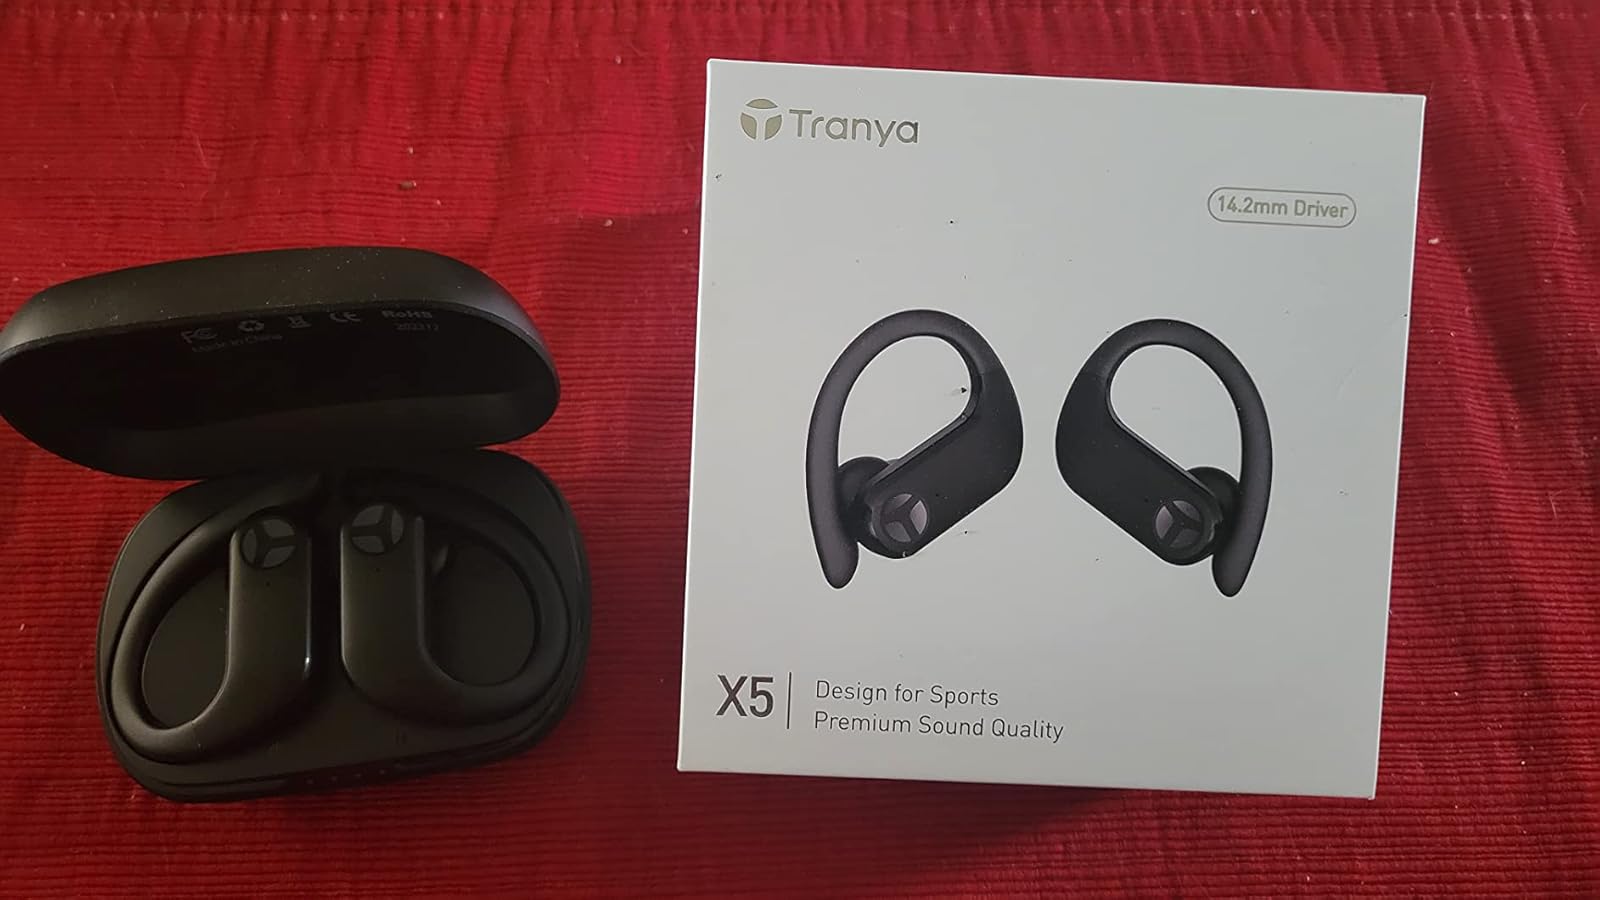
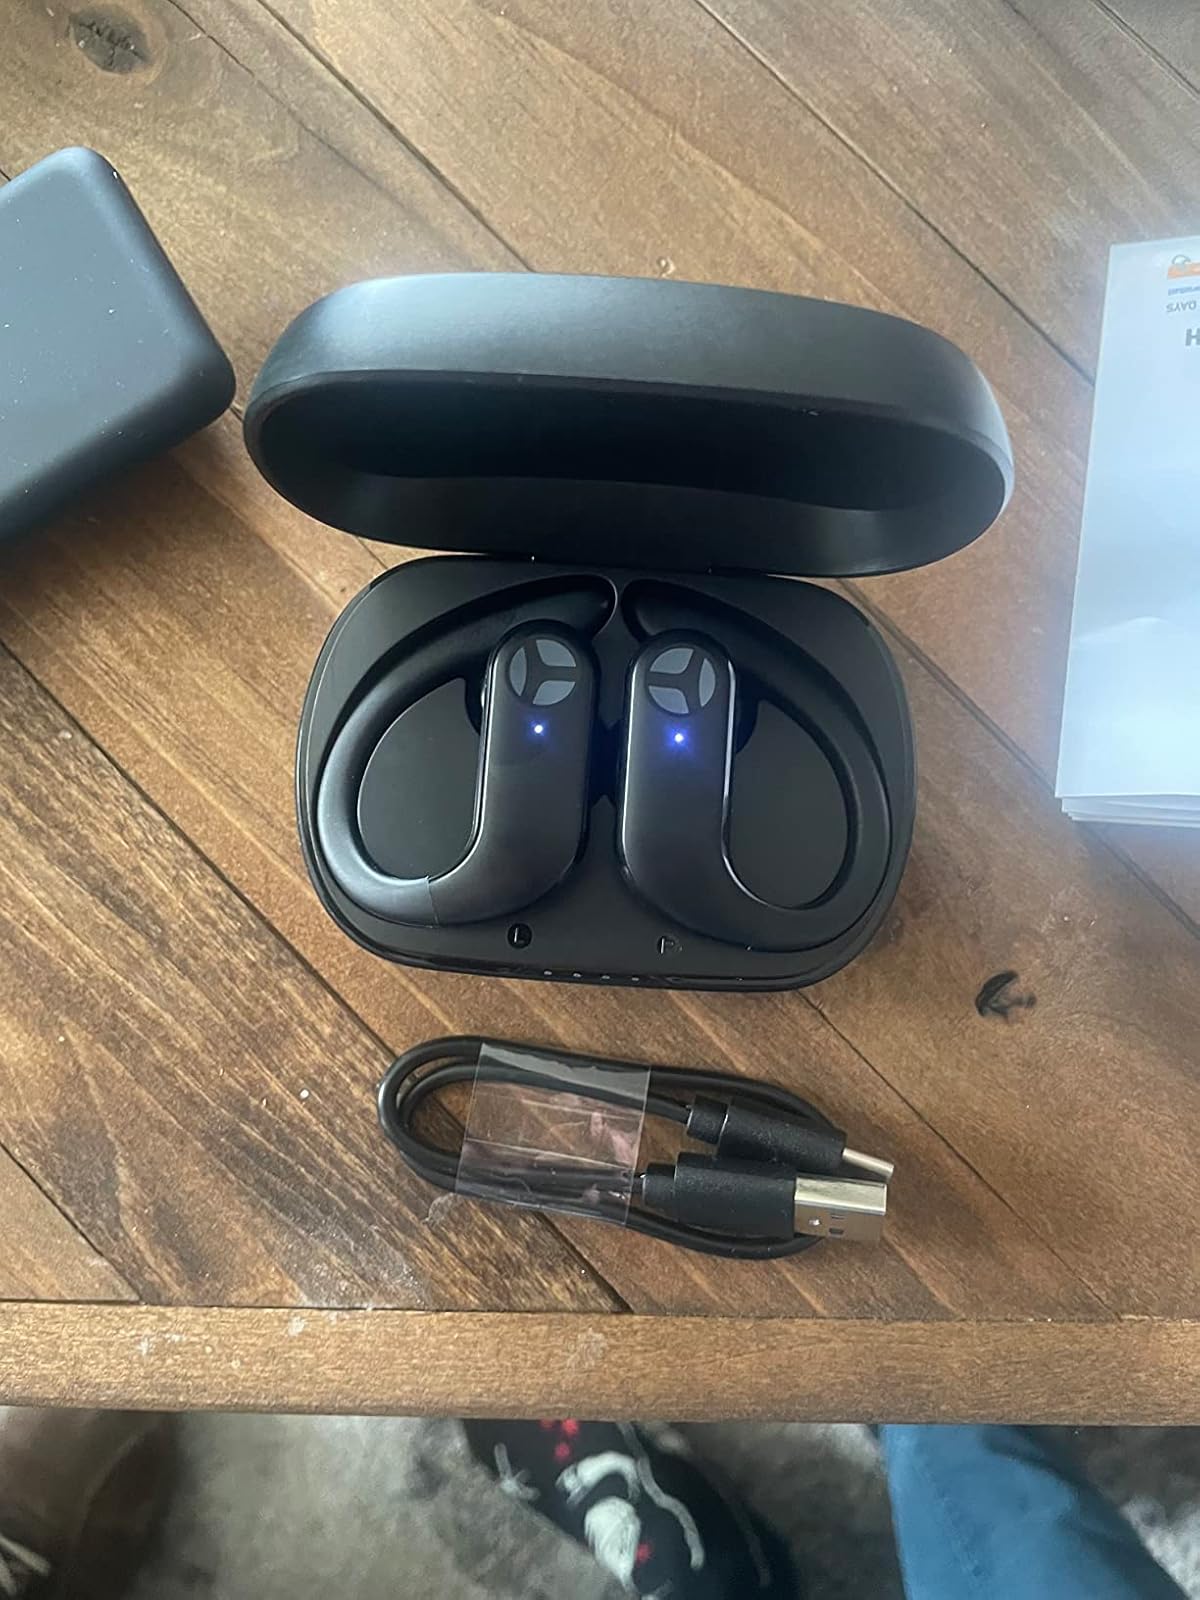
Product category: earbuds
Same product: yes